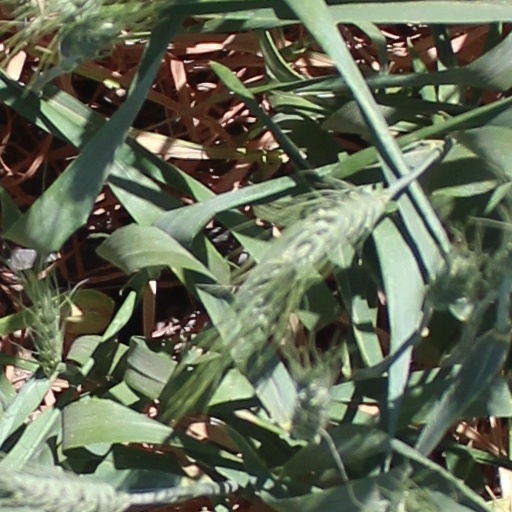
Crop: wheat